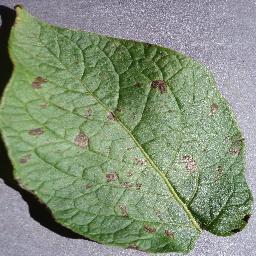
Etiqueta: Tizon_Temprano